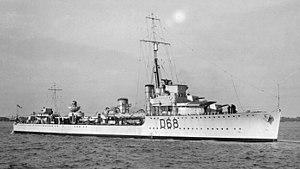
La Force Z est le nom d'un détachement de navires britanniques comprenant le cuirassé HMS Prince of Wales, le croiseur de bataille HMS Repulse et des destroyers les accompagnant. En 1941, la raison de ce détachement est de renforcer la flotte britannique en Orient et de protéger les possessions du Commonwealth dans le cadre de la stratégie de Singapour.
Le HMAS Vampire (D68) est un destroyer de classe V. Lancé en 1917 dans la Royal Navy, il y sert jusqu'en 1933, quand il est transféré dans la Royal Australian Navy. Il est coulé par l'aviation japonaise le 9 avril 1942.
La classe V et W est un amalgame de six classes différentes construites pour la Royal Navy dans le cadre du programme d’urgence de la guerre pendant la Première Guerre mondiale. Commandées à 107 exemplaires, seulement 67 seront mis en service, la capitulation allemande entraînant l’annulation de la construction de quarante unités.